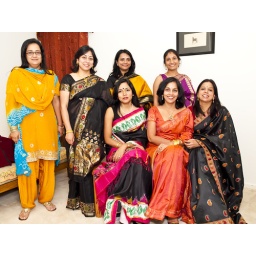
Beautiful Ladies in colorful attire